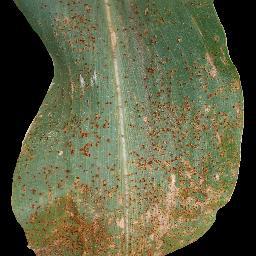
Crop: corn
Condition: (maize)_common_rust